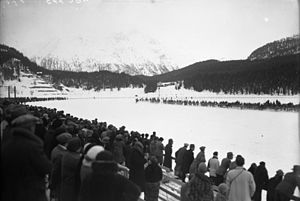
Skijøring
Skijøring ved vinter-OL i 1928; hestene ses på vej rundt i svinget
Skijøring er en sportsgren, hvor deltagerne står på ski efter en hest, bil eller andet. Ved vinter-OL 1928 var sporten med som opvisningsdisciplin.